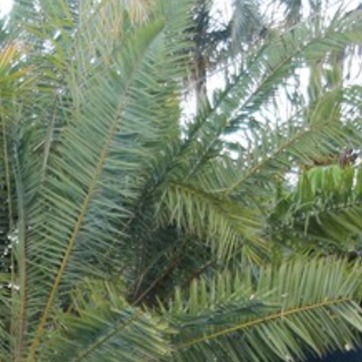
Material: foliage